Glen Miller (basketball)

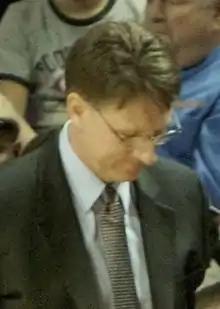
Miller in 2009.

Glen Miller (born August 20, 1961) is an American basketball coach, currently the head coach at University of Saint Joseph (Connecticut). He is the former head men's basketball coach at the University of Pennsylvania and Brown University and associate head coach at the University of Connecticut.